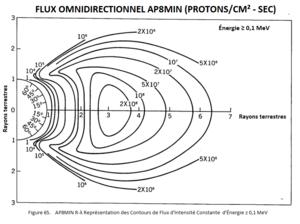
Flux omnidirectionnel complet de protons d'énergie supérieure à 0,1 MeV dans les ceintures de Van Allen.
Une ceinture de rayonnement ou ceinture de radiations est une région de la magnétosphère de certaines planètes dans laquelle des particules chargées à haute énergie sont piégées par le champ magnétique de la planète.